Grumman FF

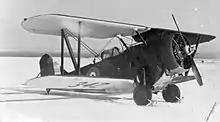
Royal Canadian Air Force Canadian Car and Foundry Goblin I circa 1941

The Canadian Car and Foundry Co acquired a manufacturing license for the "G-23", an improved FF-1, of which it completed a total of 52, some of which were assembled from US-built components. Thirty-four were acquired by the Spanish Republican government in 1937 by presenting forged Turkish credentials. This batch was built primarily to bypass the US embargo placed on belligerents during the Spanish Civil War. Referred to as the GE-23 "Delfin" (en:'Dolphin') by the Spanish Republican Air Force, the aircraft fought in the conflict, but were outclassed by opposing fighters and losses were high. A victory against a Heinkel He 59B was the only recorded "kill" by a Grumman biplane fighter. Eleven survived to serve in the "Ejército del Aire Español", nicknamed "Pedro Rico" for its rotundity.